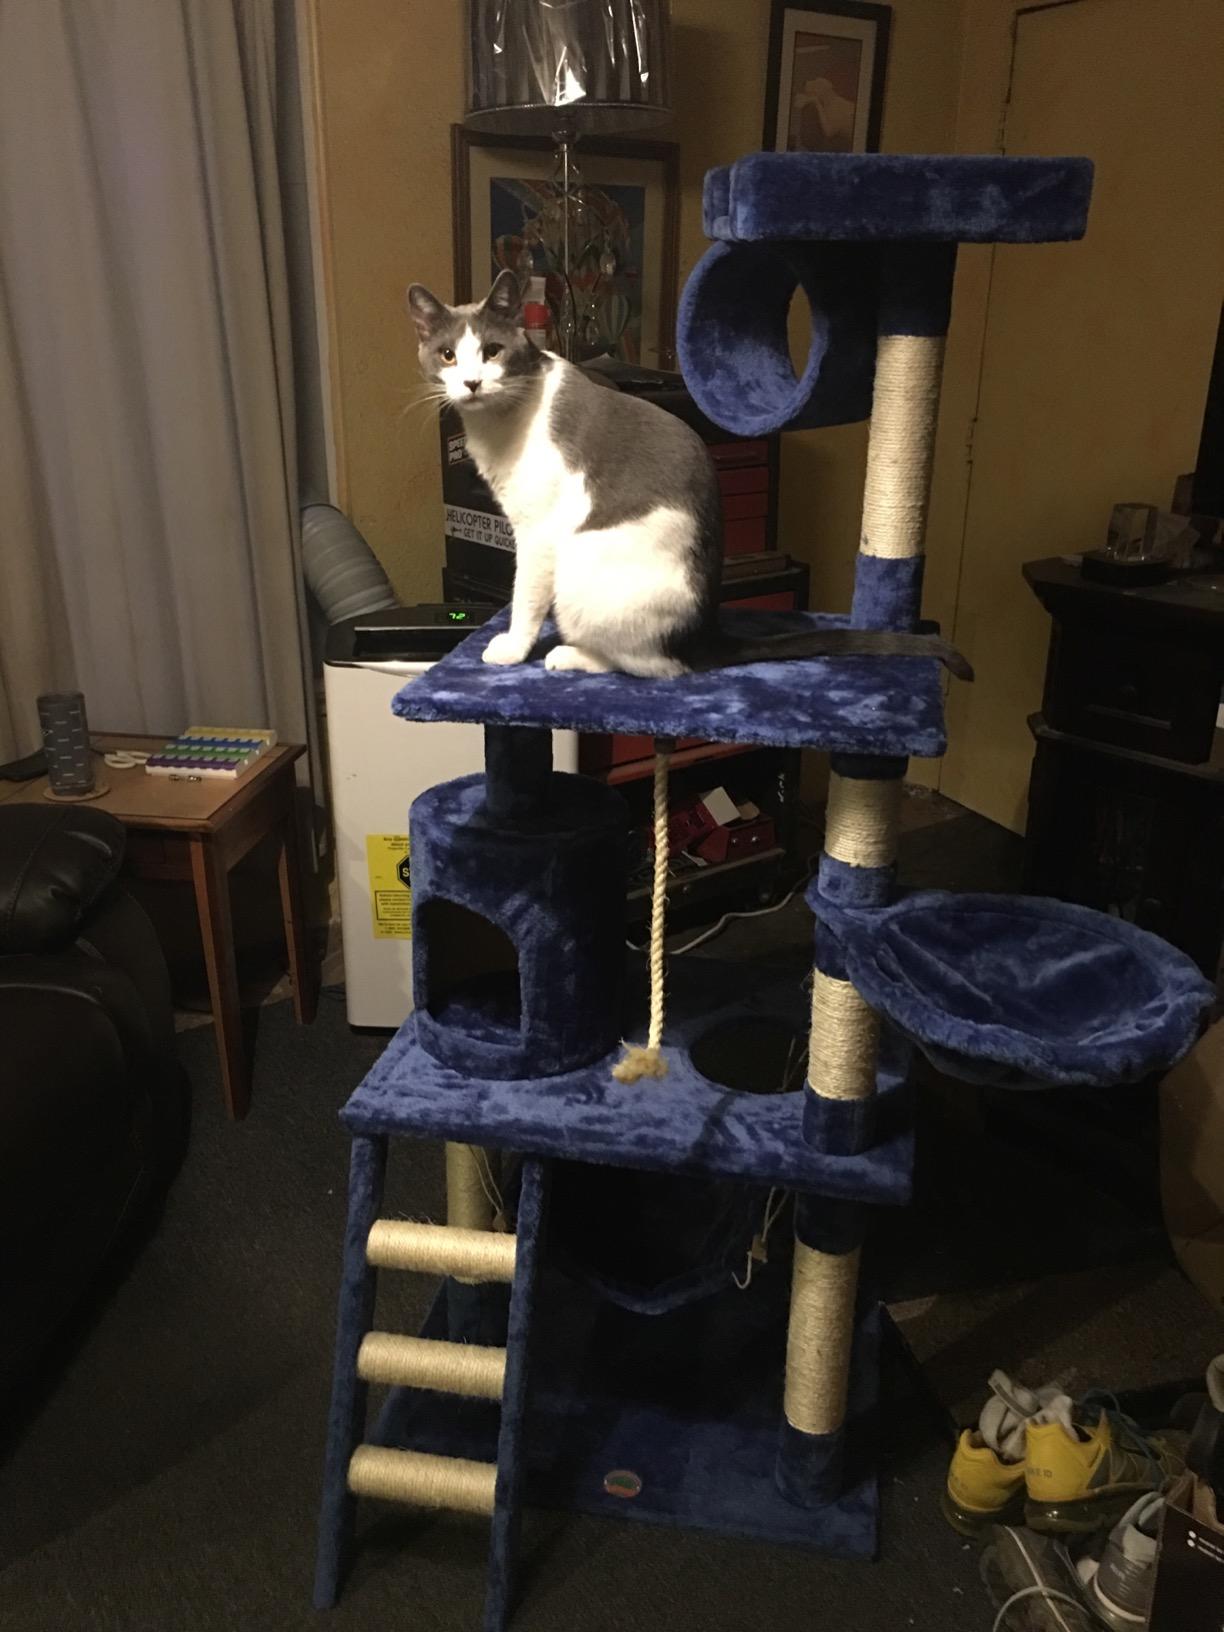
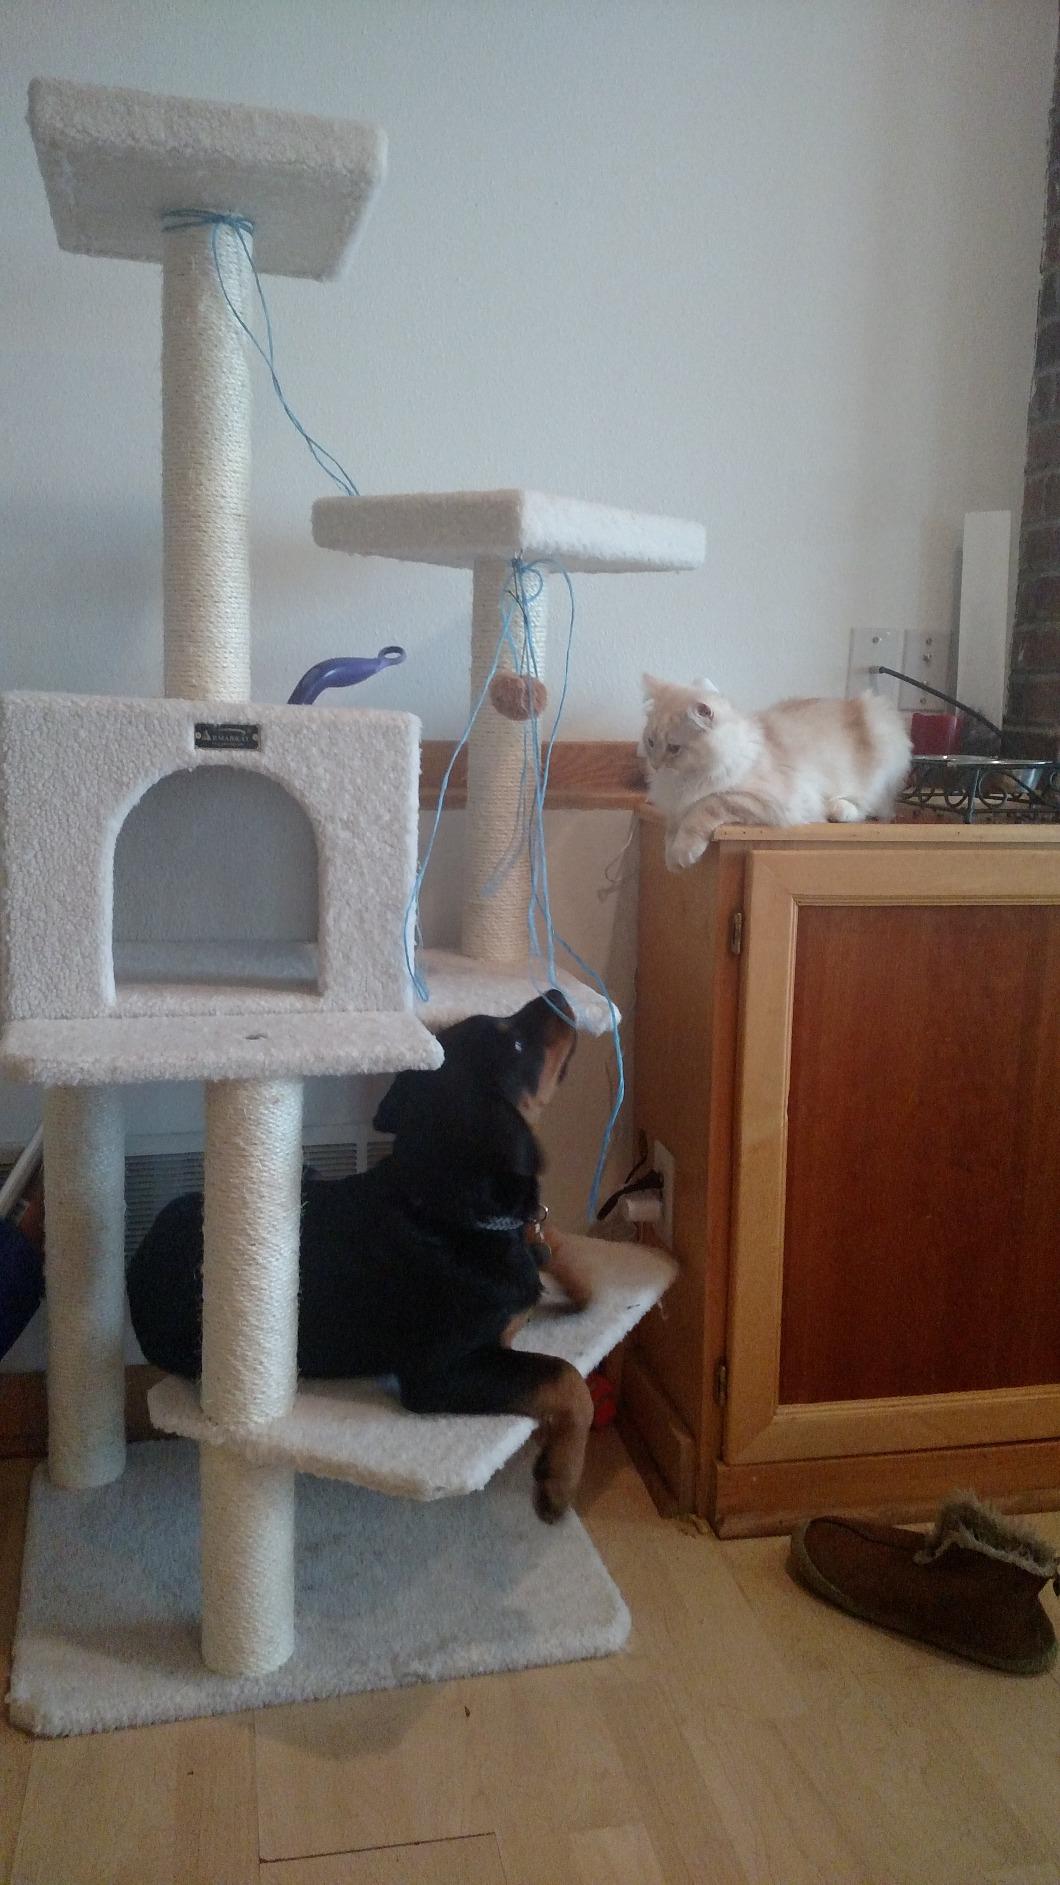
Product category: items_cat tree
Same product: no